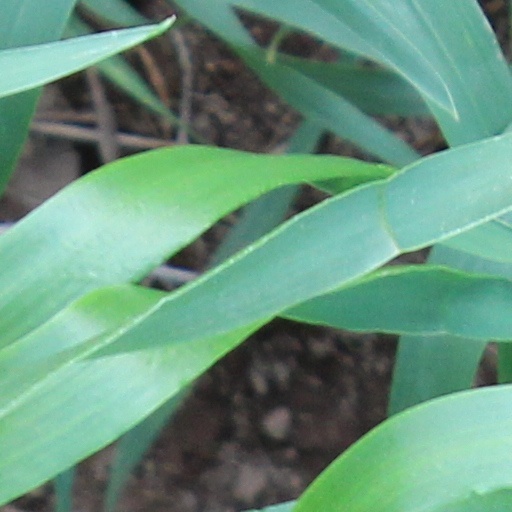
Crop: wheat